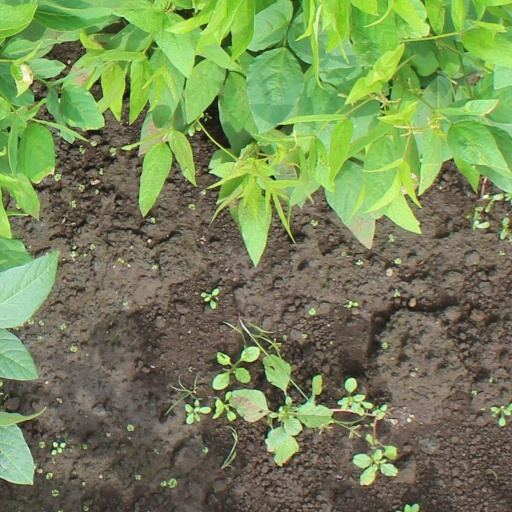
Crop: soybean